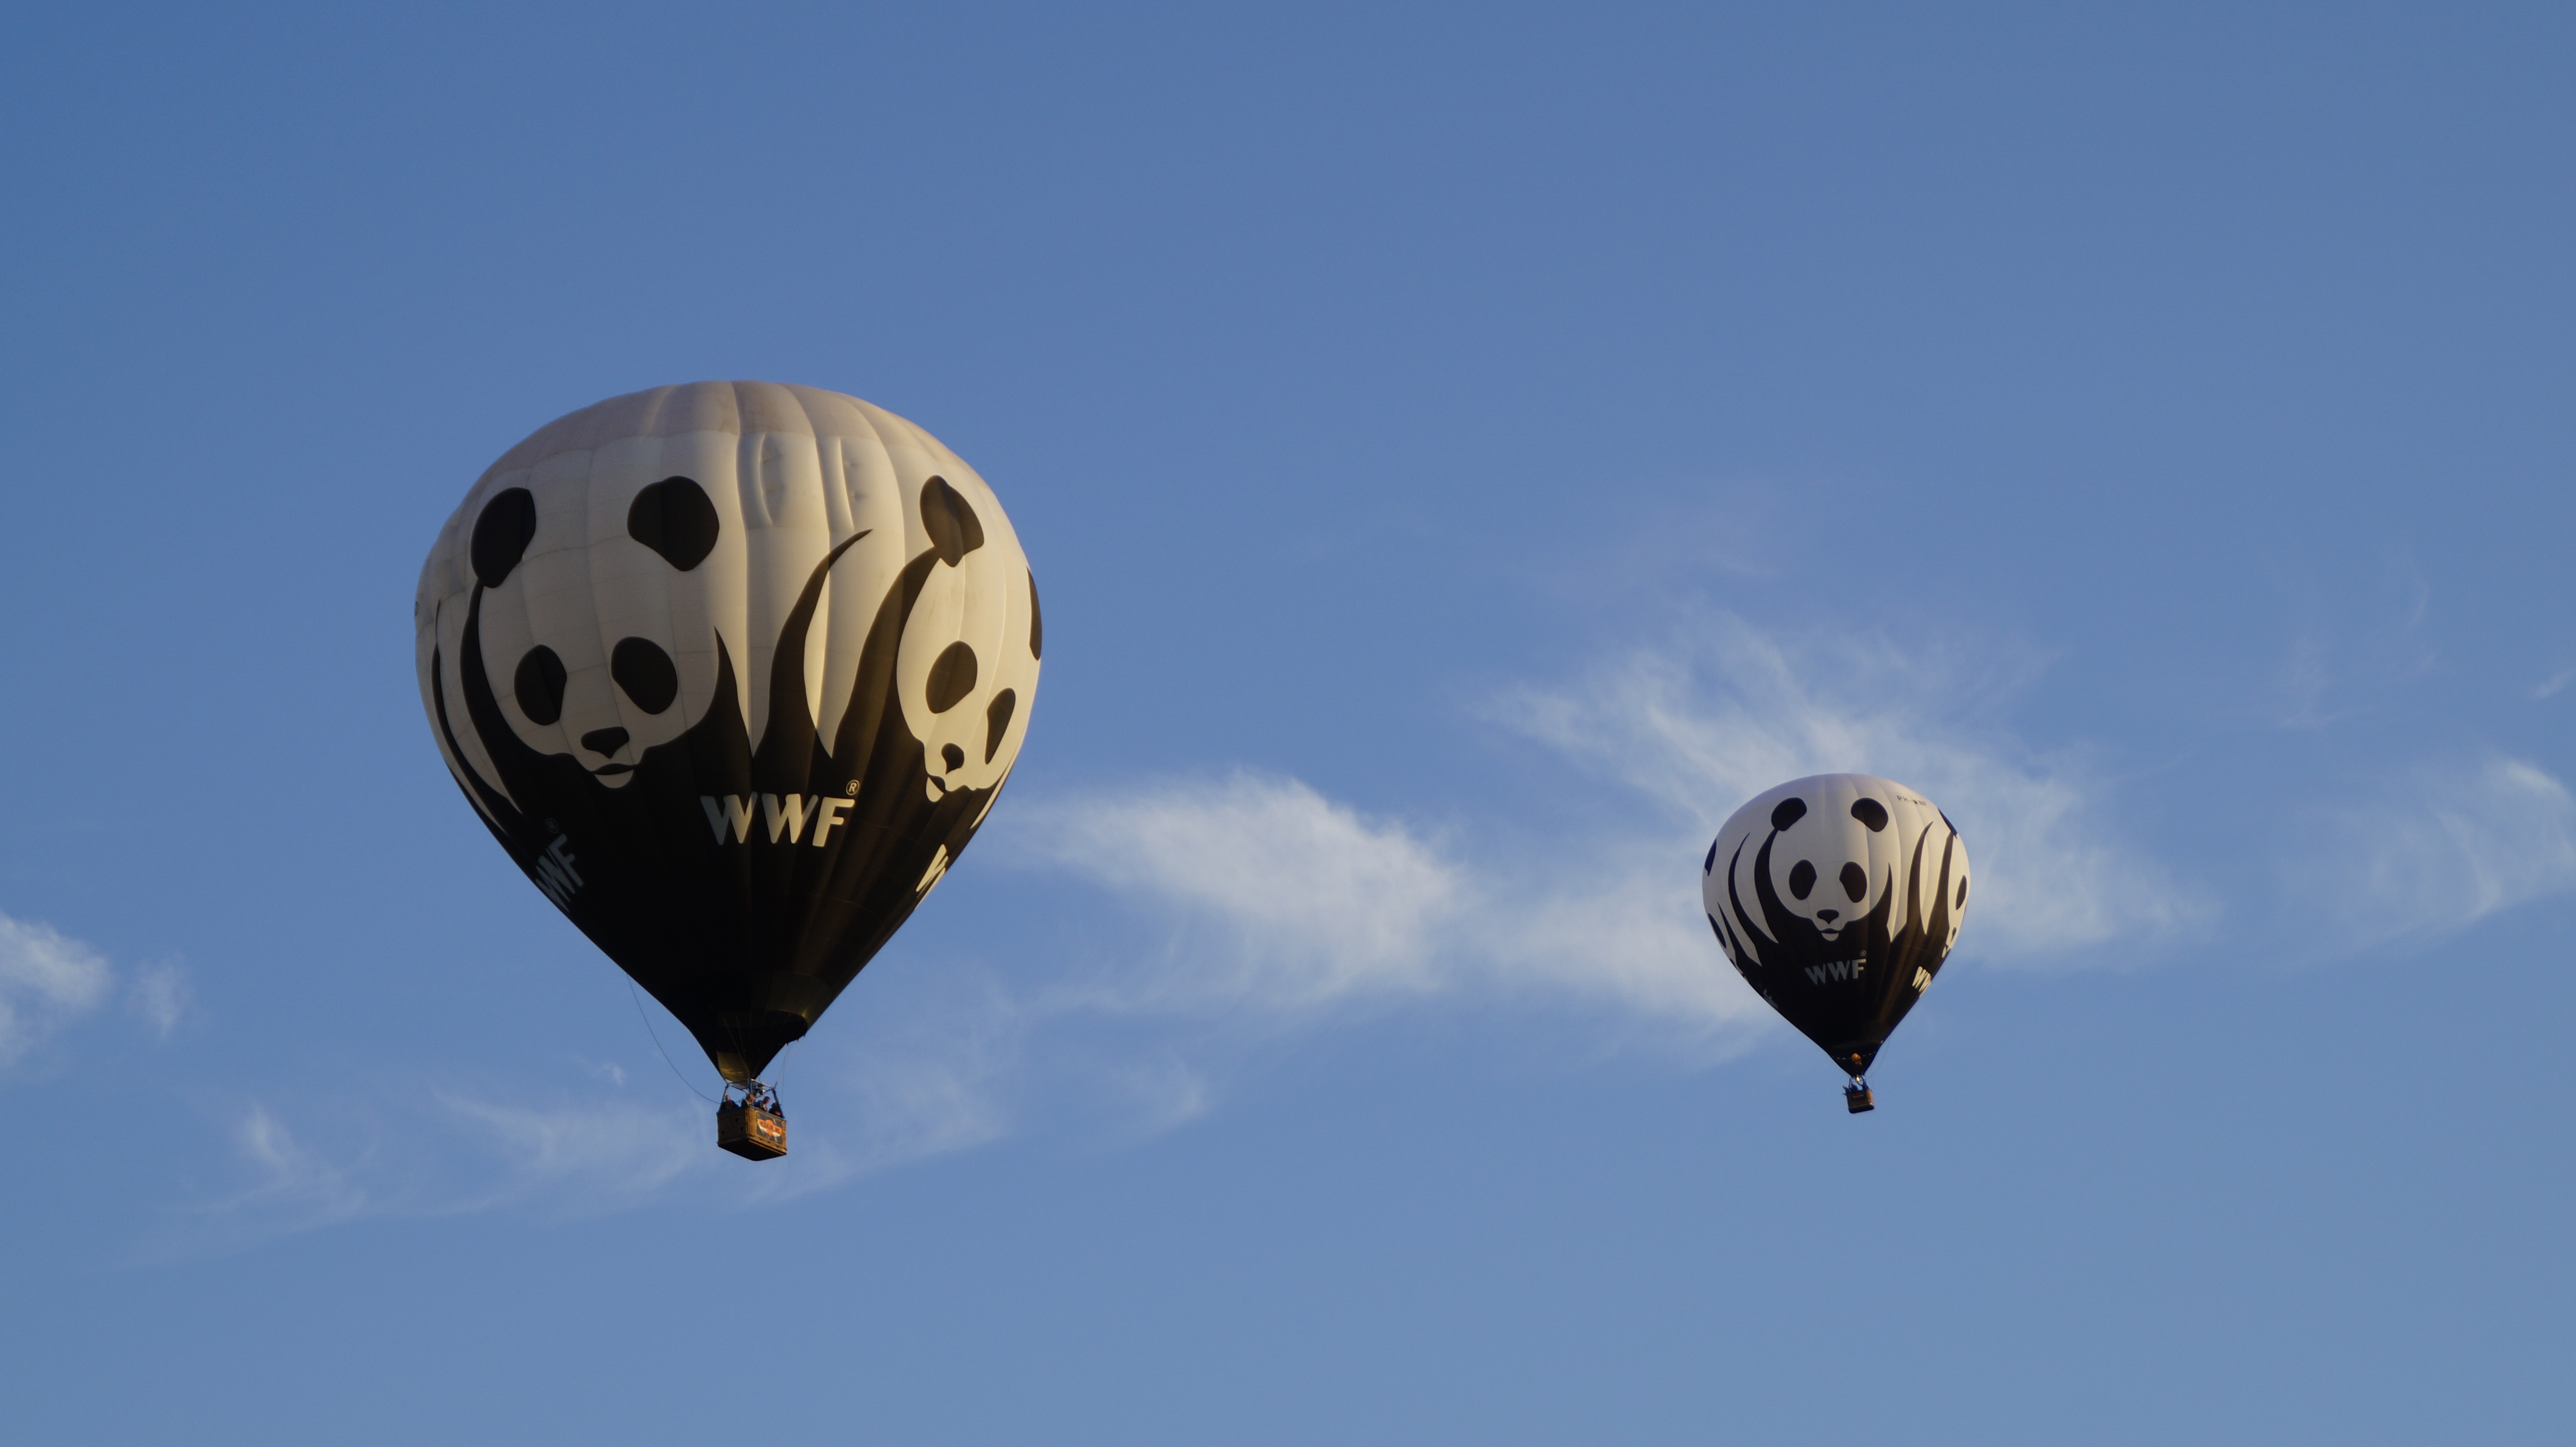
hot air balloon, festival, sky, hot air ballooning, daytime, balloon